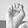
ASL letter: E